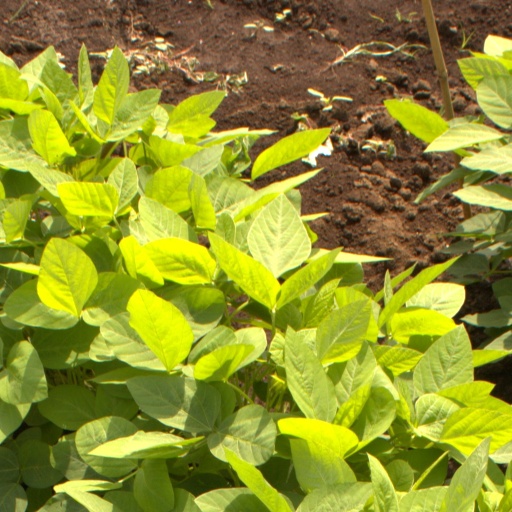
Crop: soybean